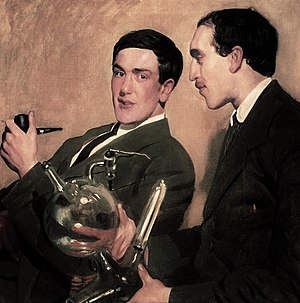
Boris Kustodijev / Galleri
Boris Mikhajlovitj Kustodijev var en russisk maler.